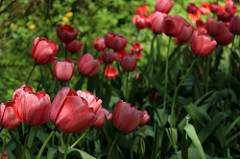
Flower: tulip